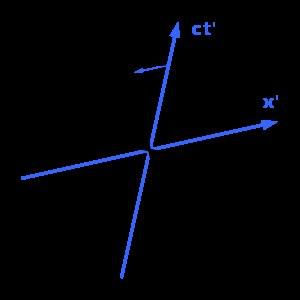
Le diagramme de Minkowski est une représentation de l'espace-temps développée en 1908 par Hermann Minkowski, permettant une visualisation des propriétés dans la théorie de la relativité restreinte. Il est alors possible d'avoir une compréhension qualitative et intuitive de phénomènes comme la dilatation du temps, la contraction des longueurs ou encore la notion de simultanéité, sans utiliser d'équations mathématiques.